Pelagius of Asturias

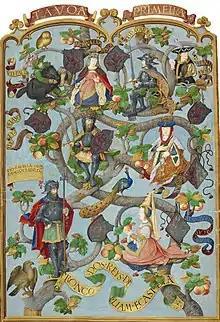
Ducado de Cantabria in 739 : Pelagius son of Favila Duque de Cantabria. ""Genealogia dos Reis de Portugal" 1530"

After his election as "princeps" (prince, principal leader) of the Asturians by the local magnates in the Visigothic manner, Pelagius made his capital at Cangas de Onís. The "" says about this election: